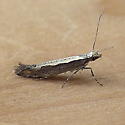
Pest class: diamondback_moth